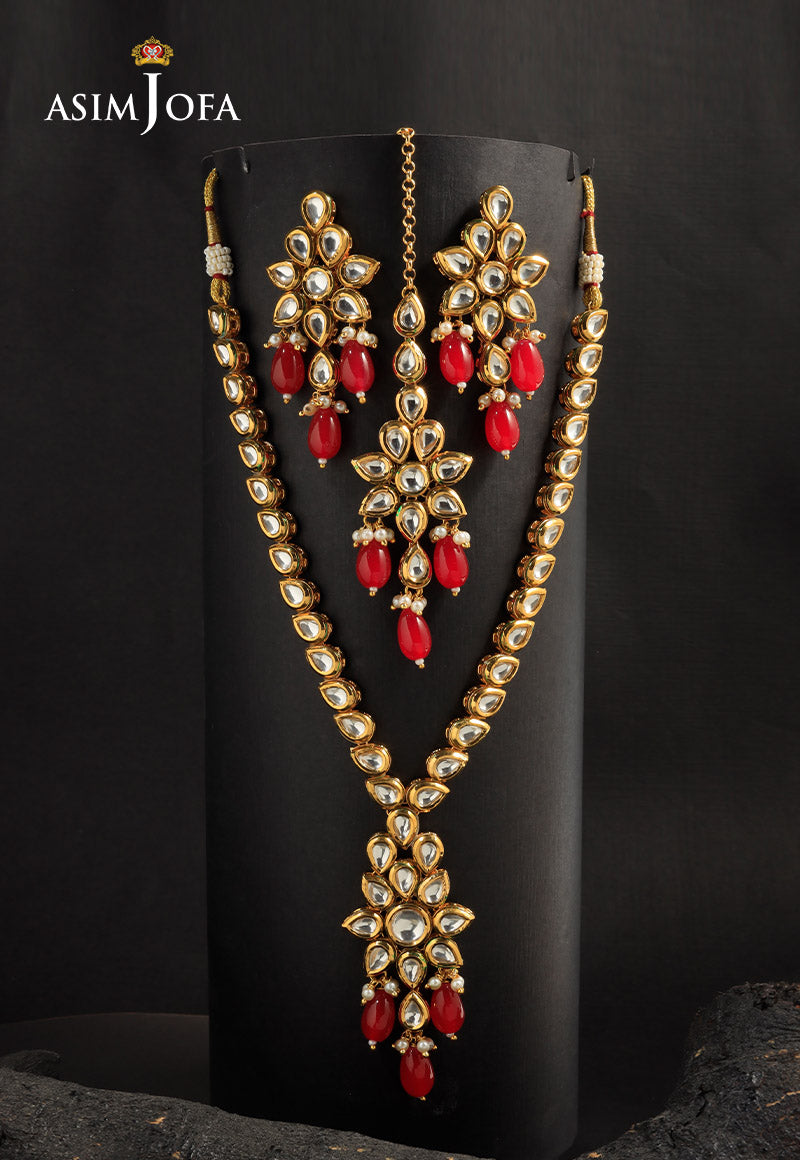
red kundan necklace